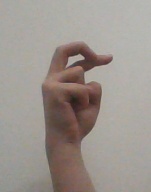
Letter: zay